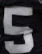
Number: 5